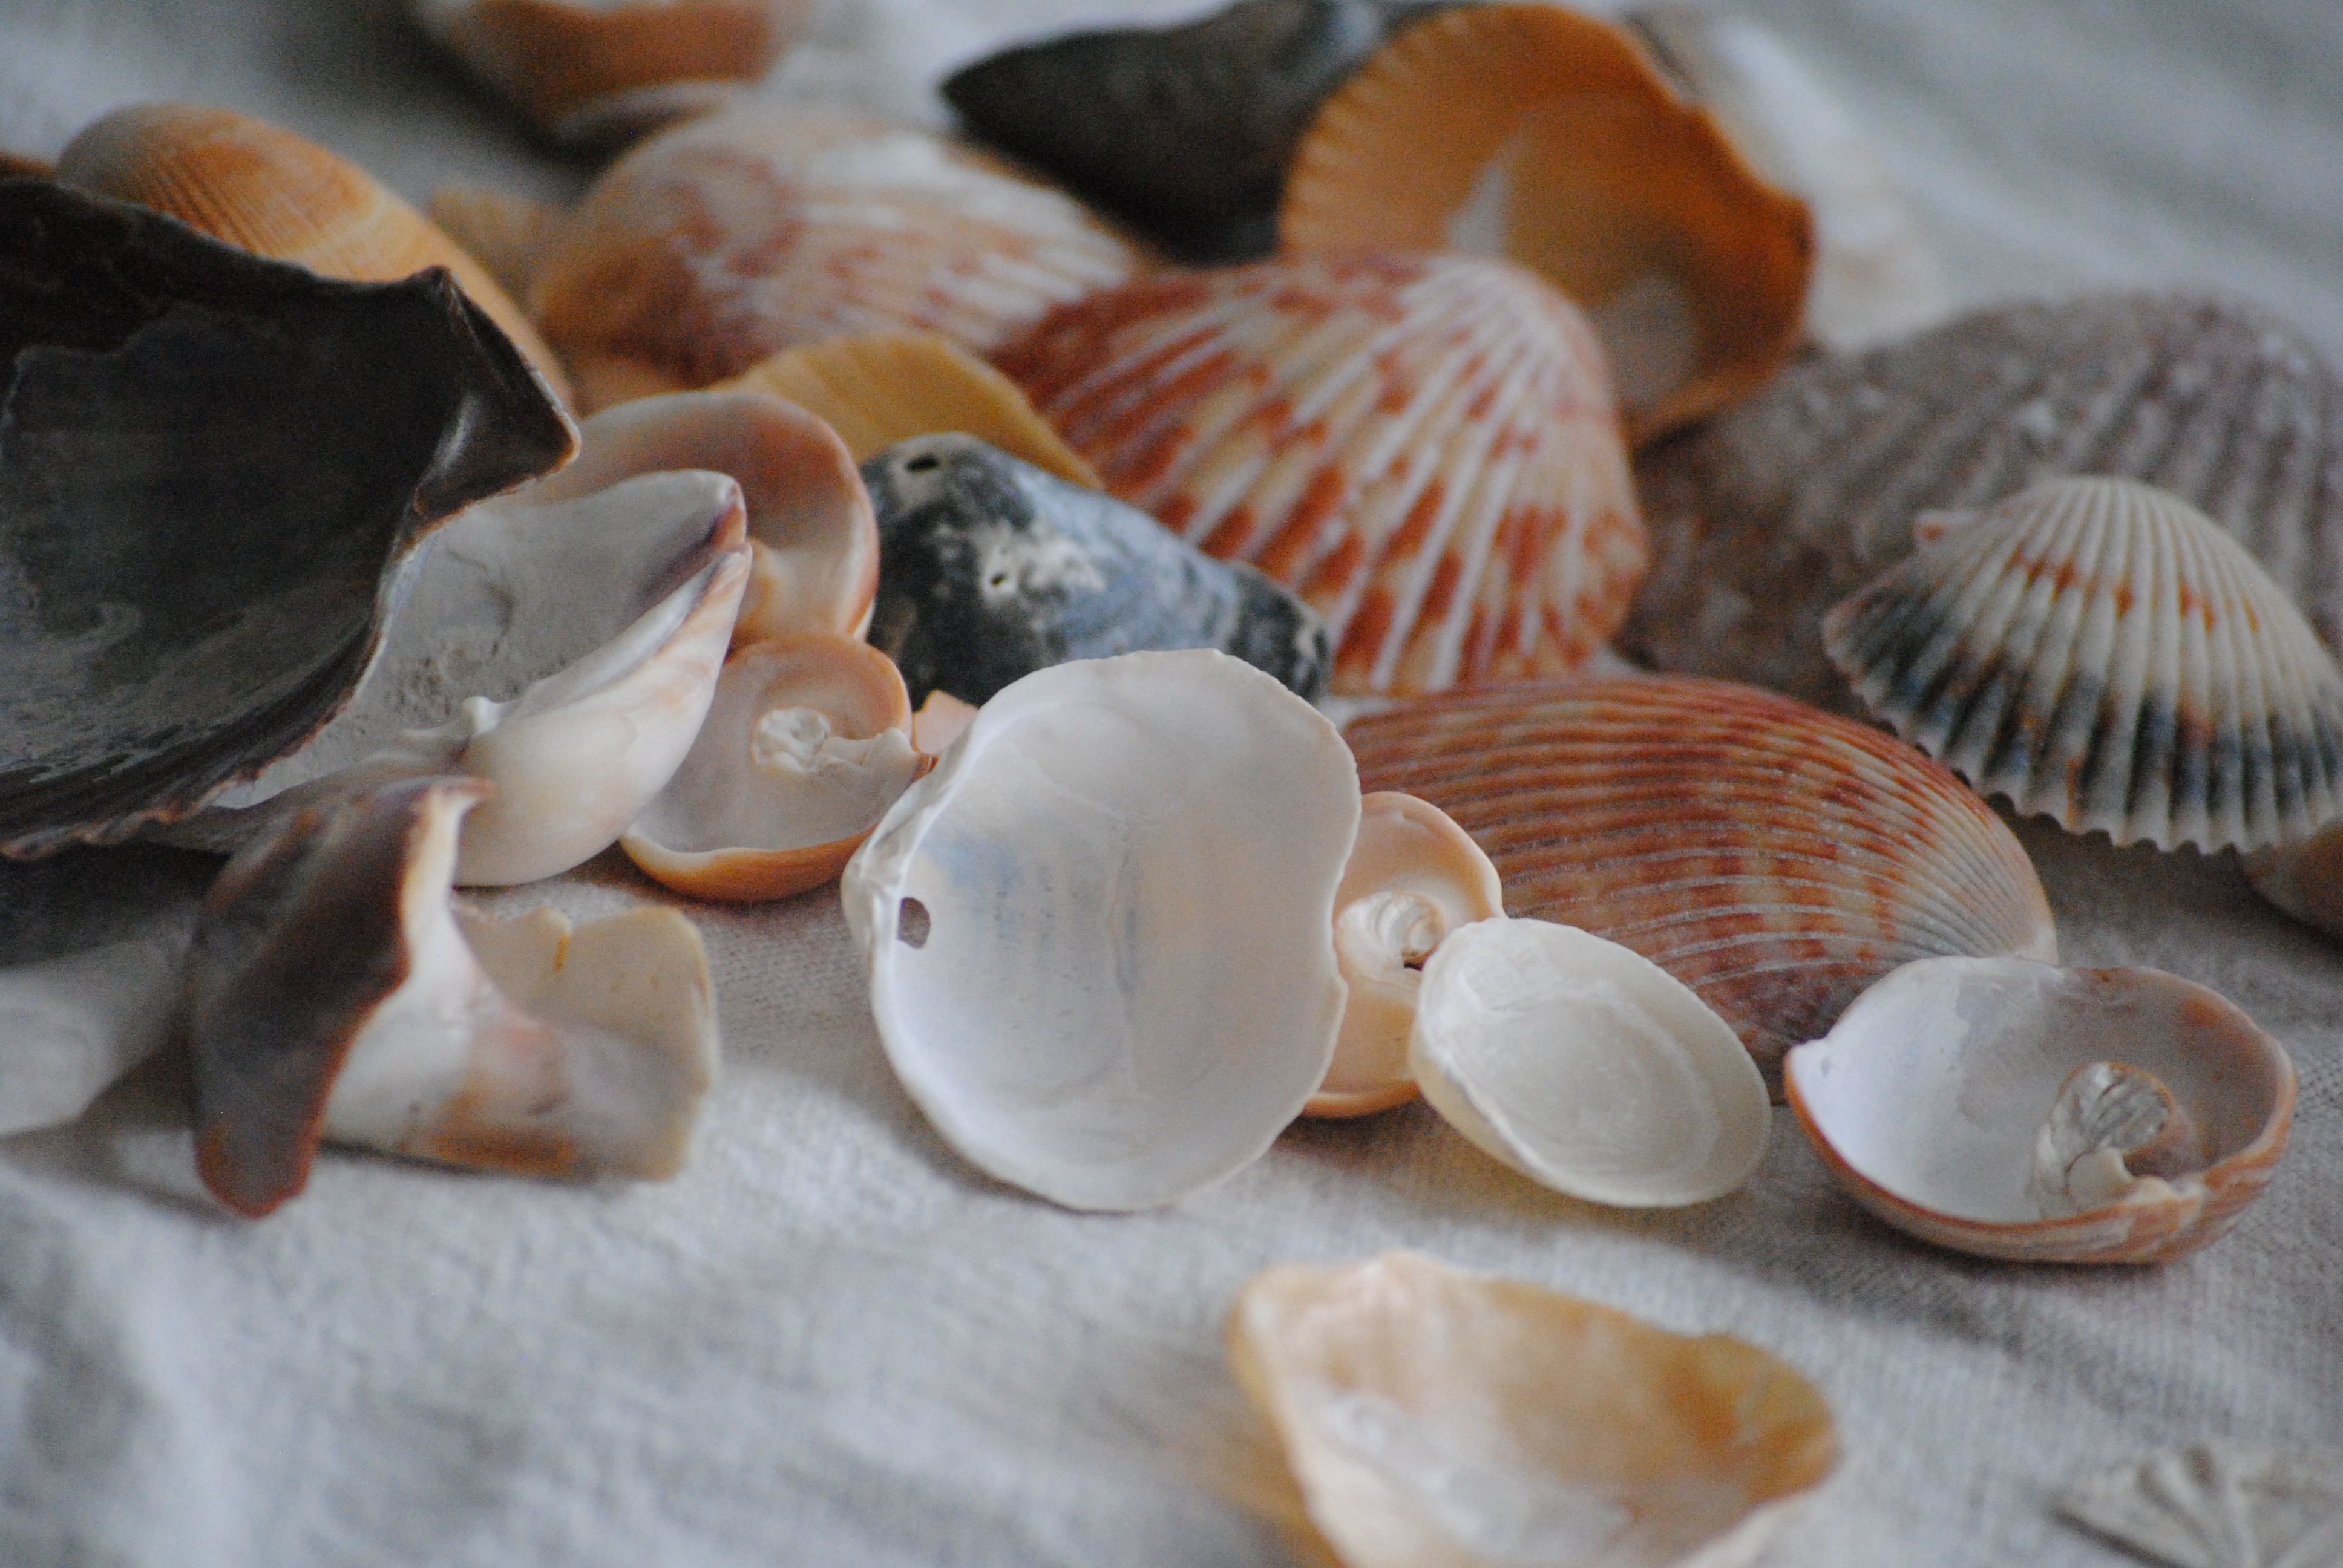
beach, sea, nature, sand, drop, light, white, row, desert, petal, stone, summer, pattern, food, frame, seafood, brown, yellow, material, invertebrate, seashell, clam, conch, textured, outdoors, shells, design, horizontal, effects, cockle, molluscs, nobody, seamless, marbled, sea snail, sea shells, oyster mushroom, rippled, spilling, sparse, clams oysters mussels and scallops, spilled out, particle